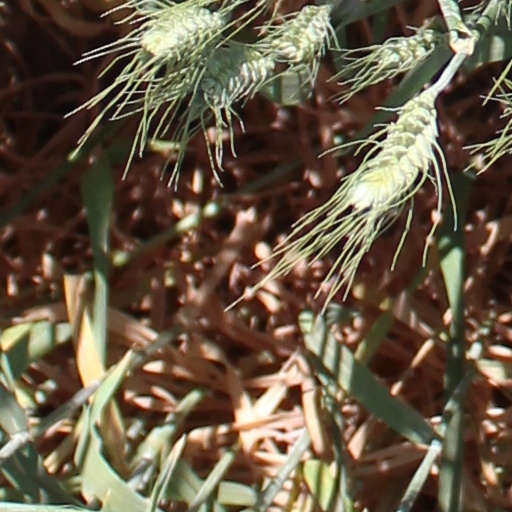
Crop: wheat